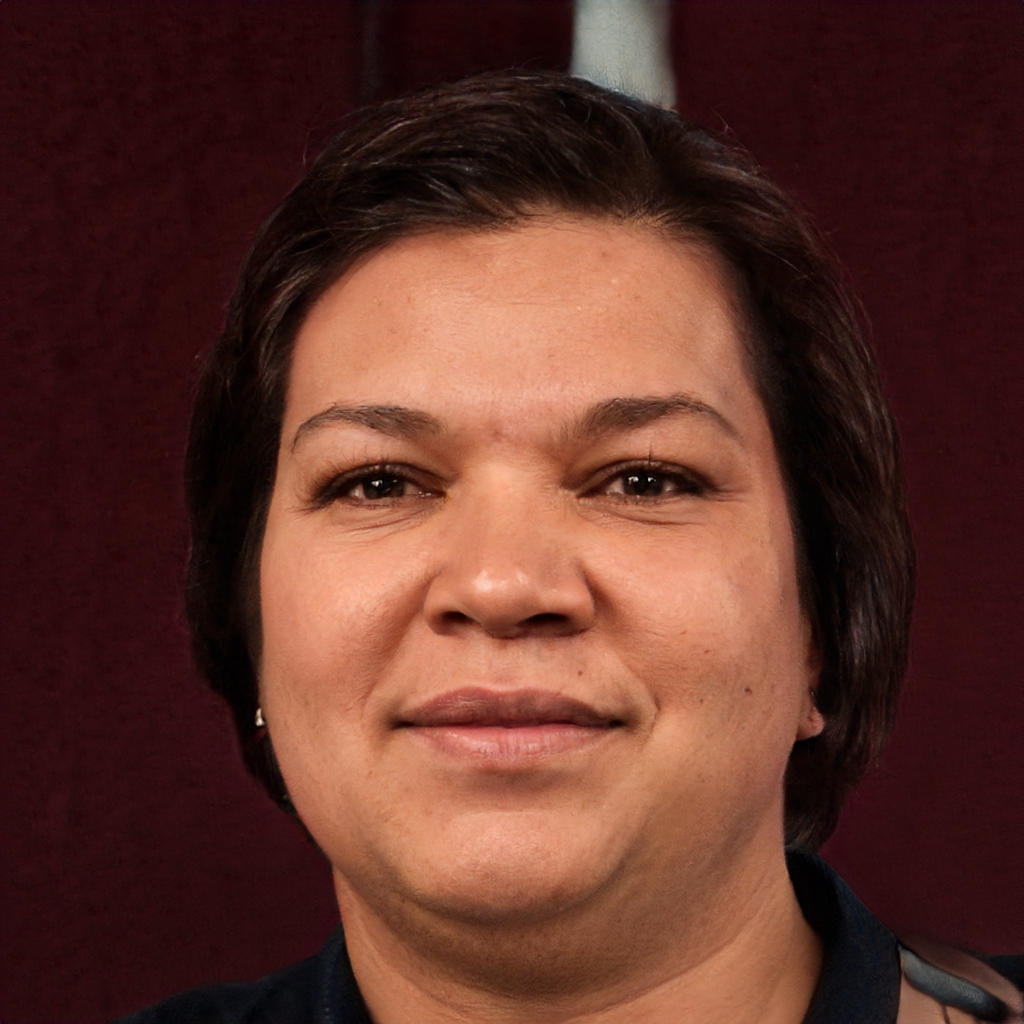
Portrait style: Real Portrait